Teala Dunn

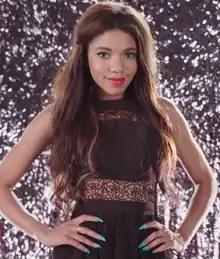
Dunn in a Covergirl campaign by MTV in 2016

Teala Dunn is an American actress and YouTuber. She was best known for voicing Tuck on "Wonder Pets!", She also played Lindsey Persons in the TBS sitcom "Are We There Yet?", replacing Aleisha Allen.